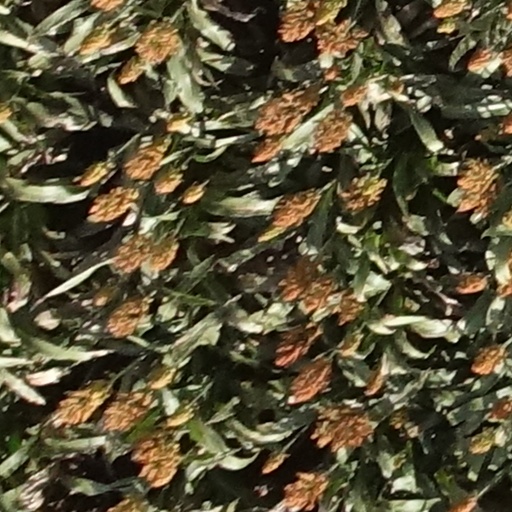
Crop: sorghum